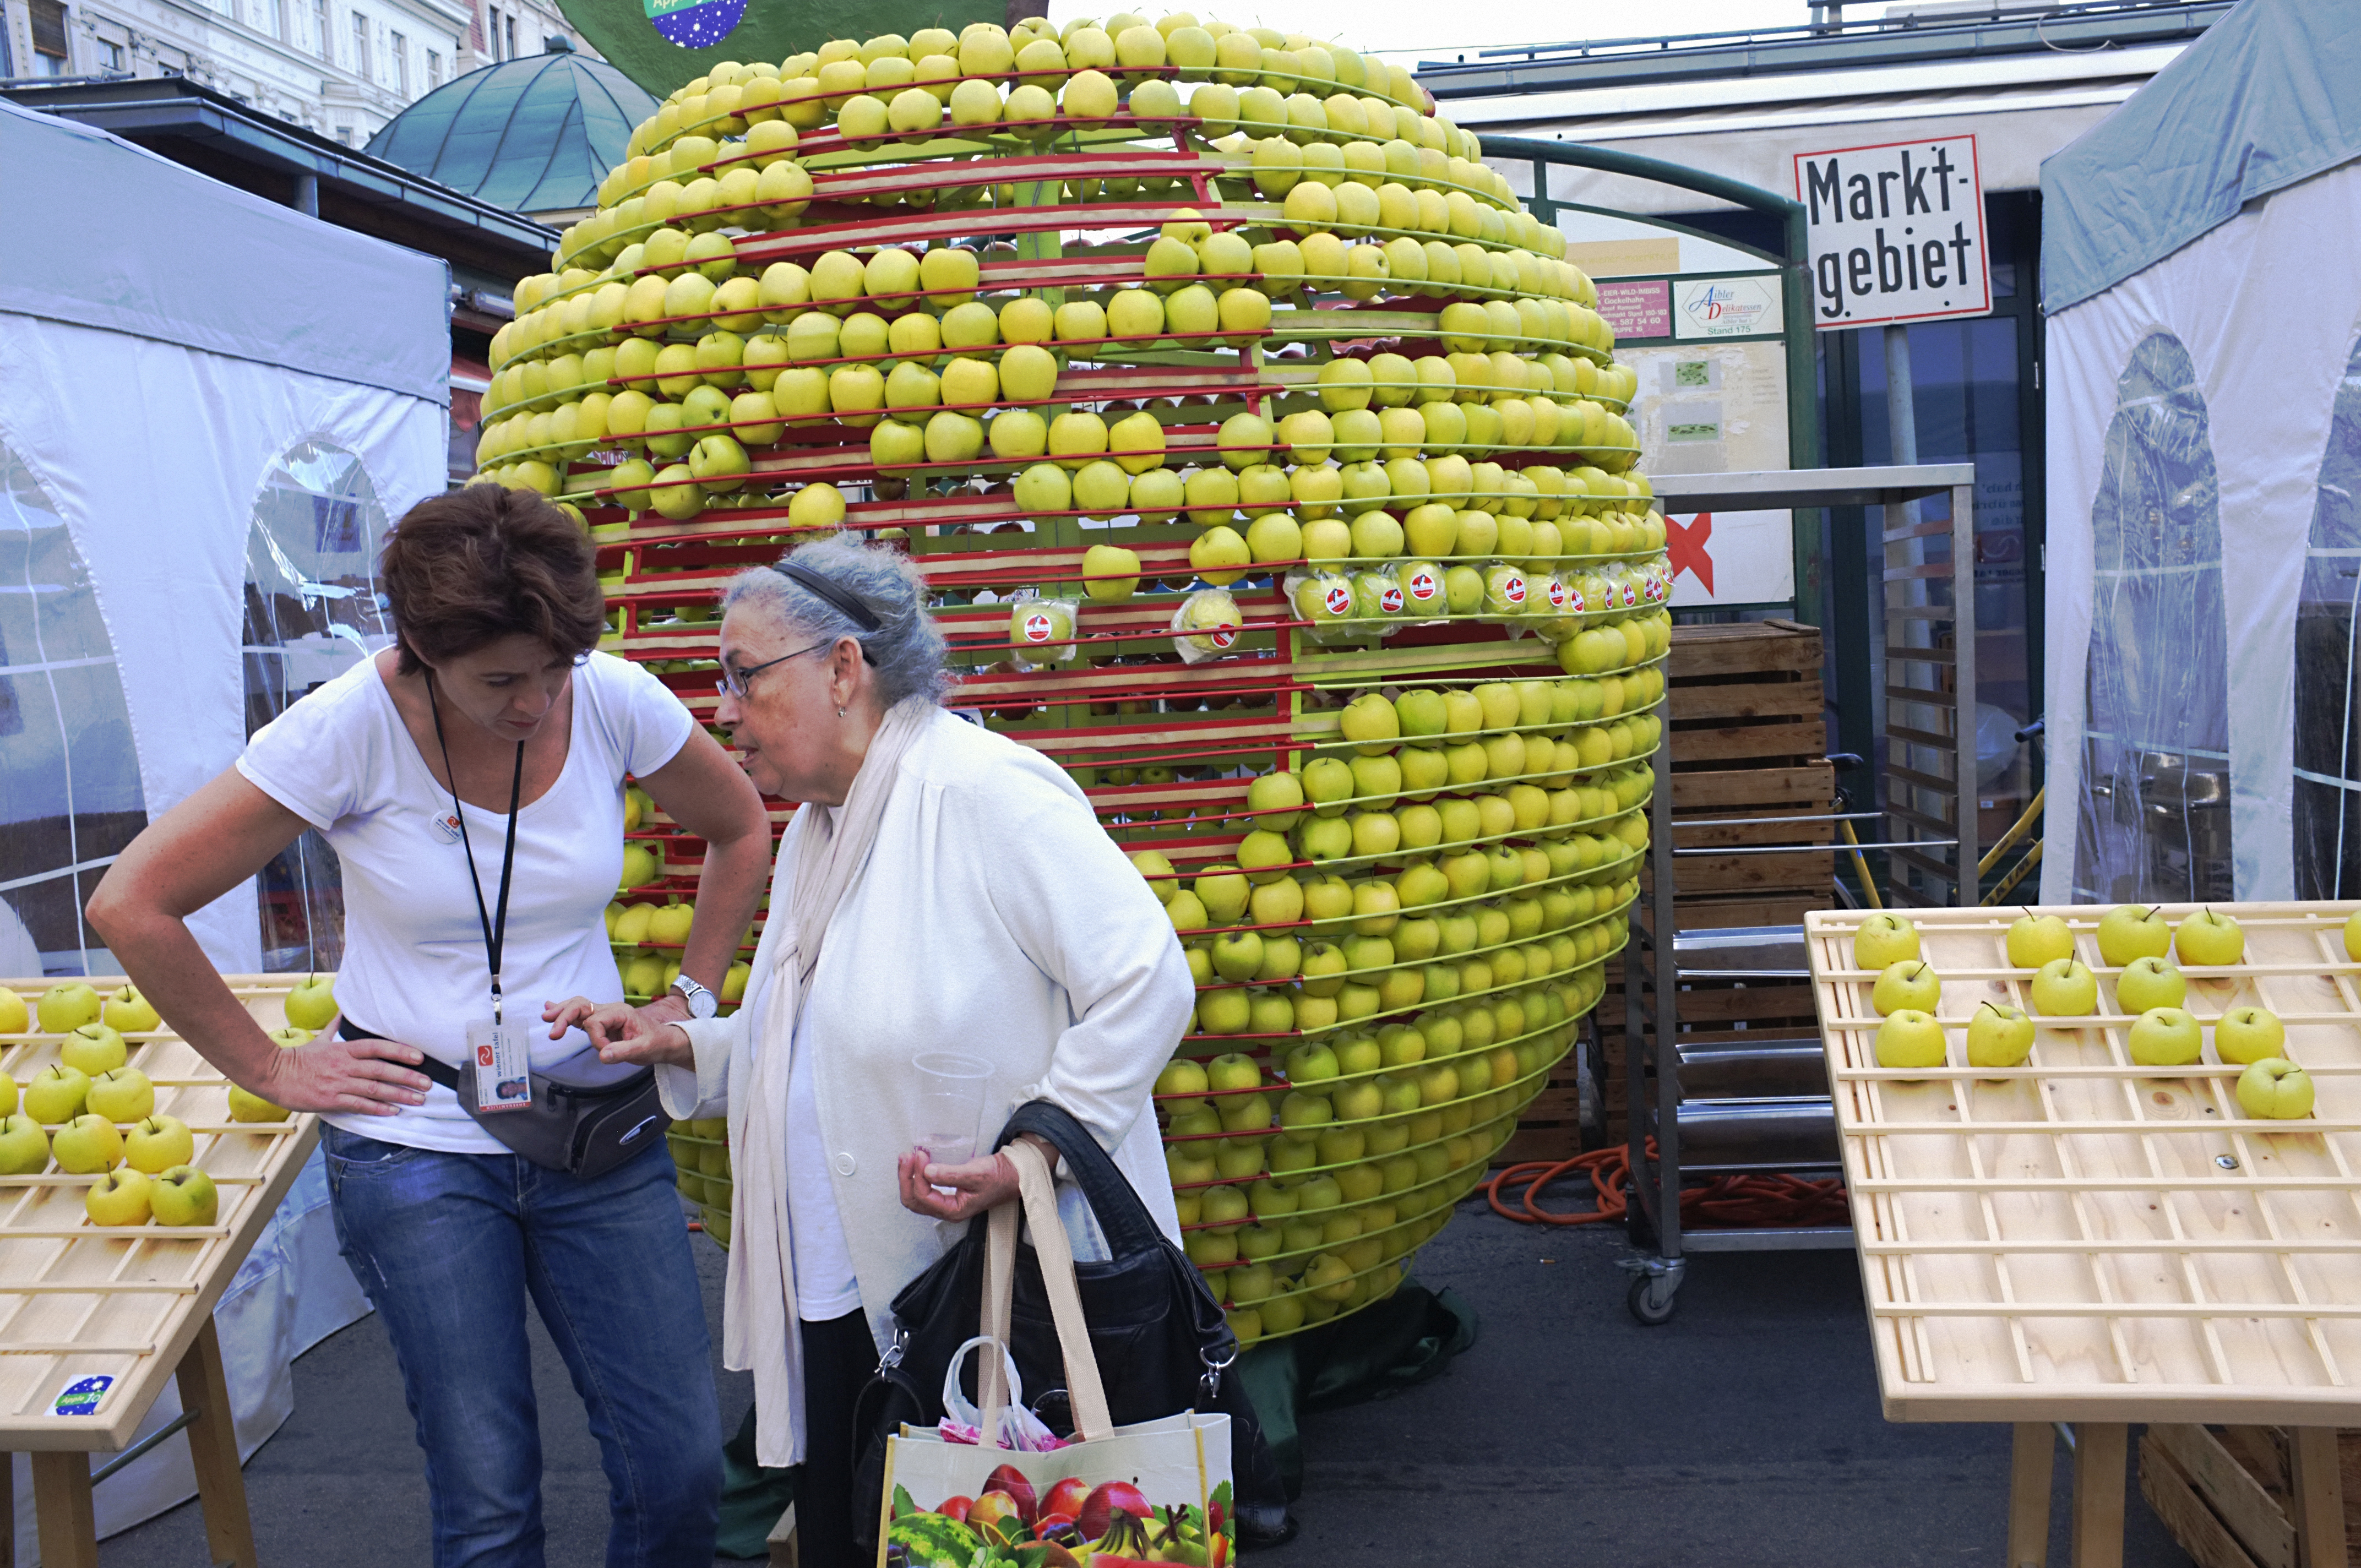
street, city, urban, fujifilm, food, vendor, market, public space, vienna, x100, fuji, wien, finepixx100, sense